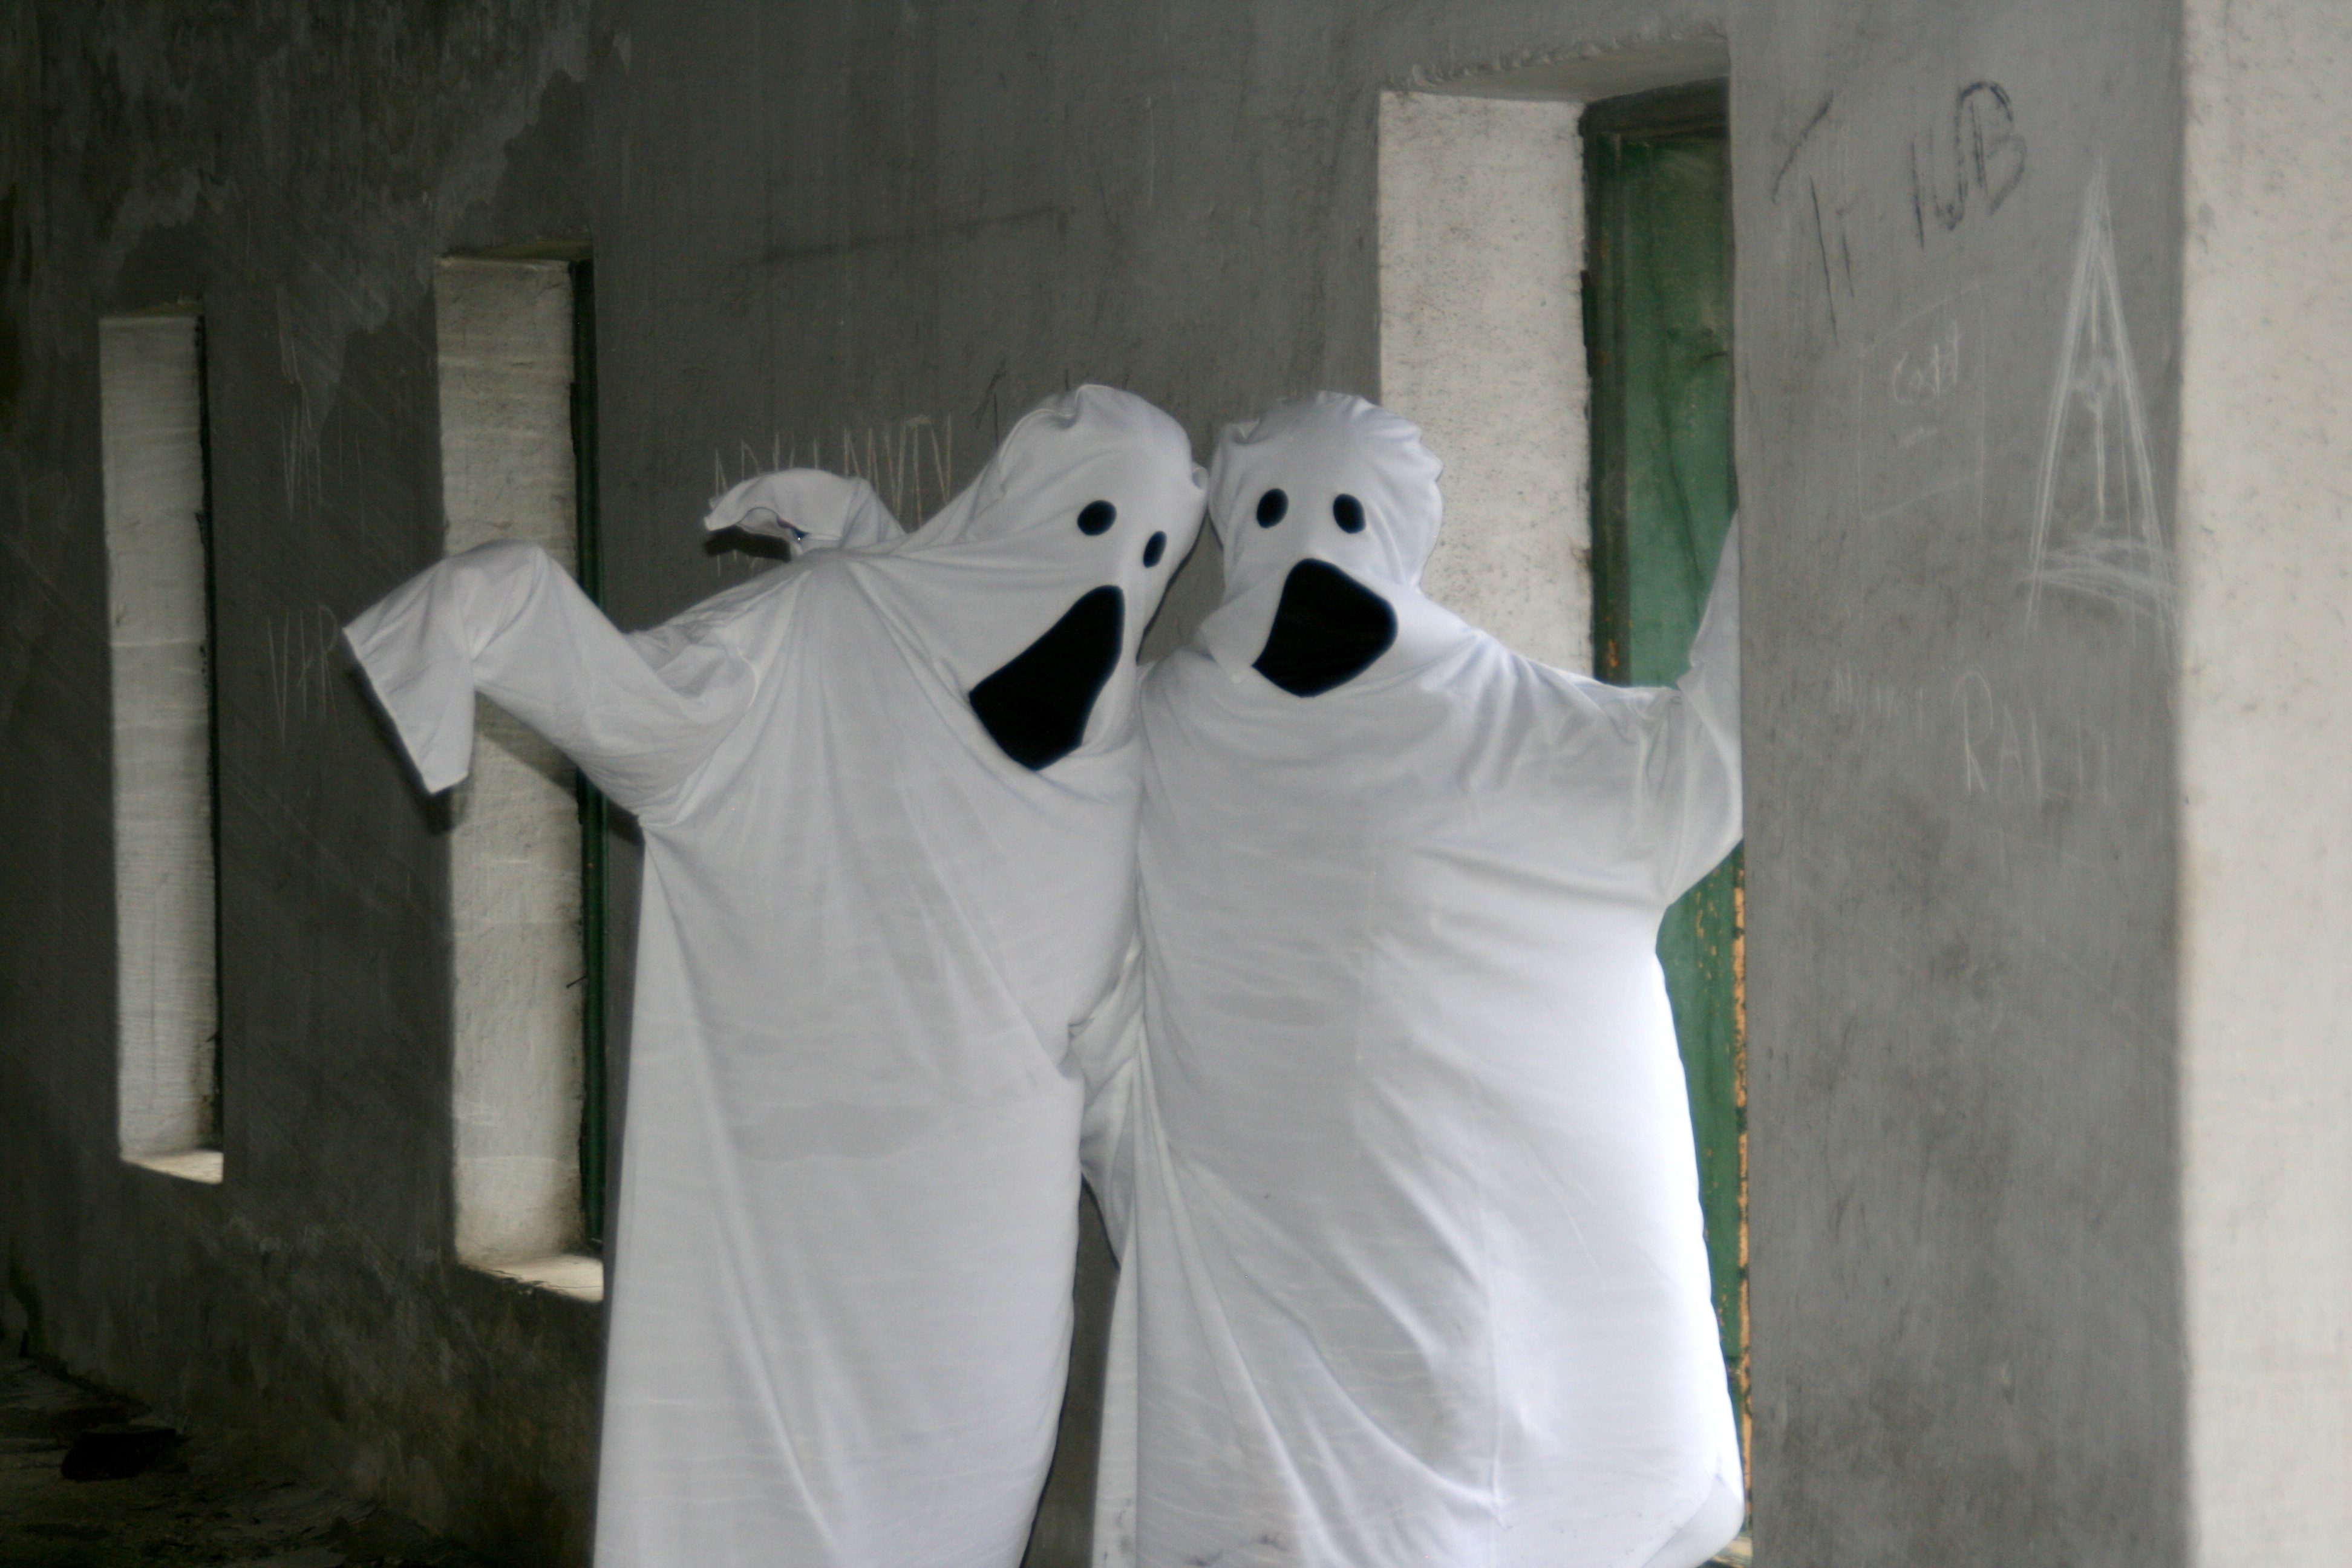
white, monument, statue, halloween, clothing, friendship, sculpture, art, ghosts